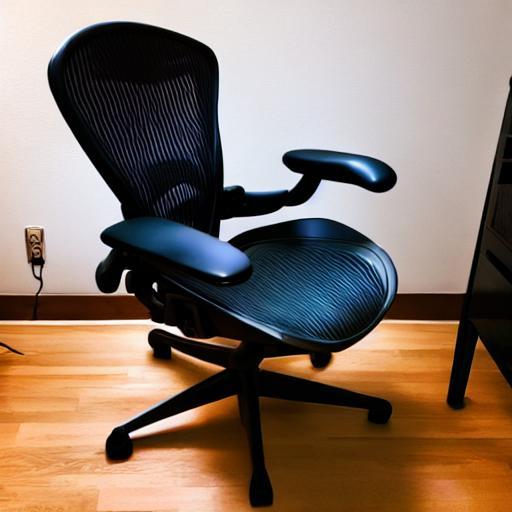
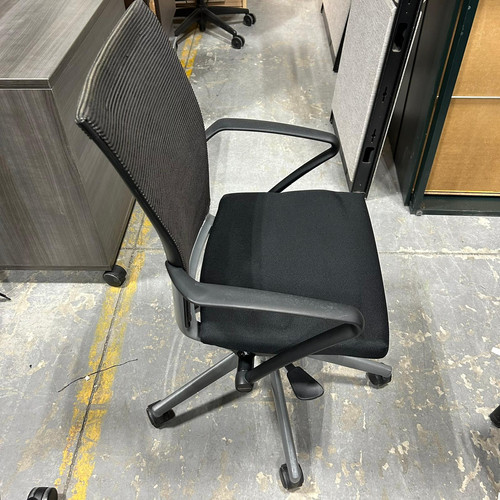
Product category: items_chair
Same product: no